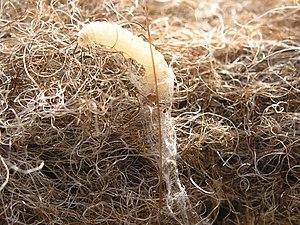
Tineola bisselliella, connue sous le nom de Teigne commune des vêtements ou de Mite des vêtements, est une espèce de petits lépidoptères de taille variable, qui appartiennent à la famille des Tineidae.